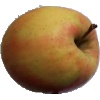
Label: apple_pink_lady